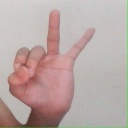
अक्षर: ण